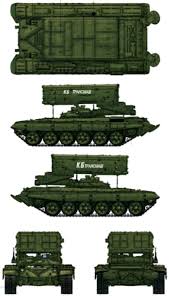
Label: TOS-1